Phineas Gage

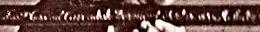
Inscription on iron as seen in portrait detail: "... [Phine]has P. Gage at Cavendish, Vermont, Sept. 14, 1848. "

"A distinguished Professor of Surgery in a distant city", Harlow continued, had even dismissed Gage as a "Yankee invention".